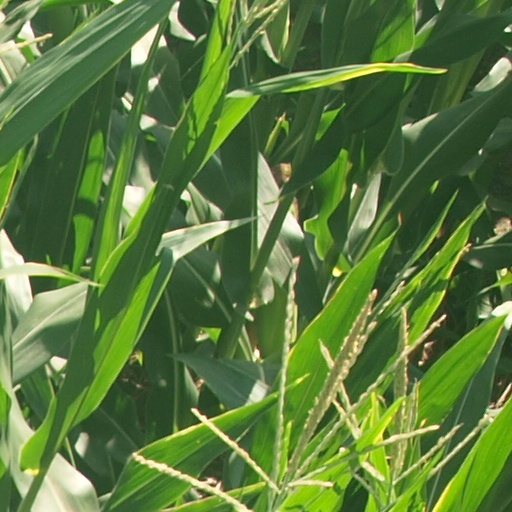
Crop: maize; corn